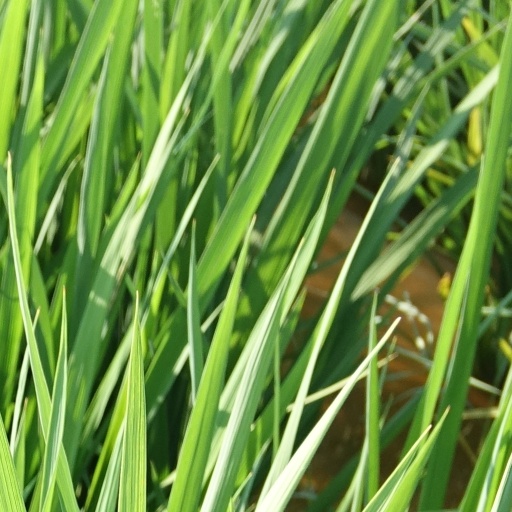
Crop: rice